Reinhold Messner

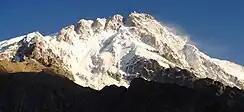
Rupal face of Nanga Parbat.

In May and June 1970, Messner took part in the Nanga Parbat South Face expedition led by Karl Herrligkoffer, the objective of which was to climb the as yet unclimbed Rupal Face, the highest rock and ice face in the world. Messner's brother, Günther, was also a member of the team. On the morning of 27 June, Messner was of the view that the weather would deteriorate rapidly, and set off alone from the last high-altitude camp. Surprisingly his brother climbed after him and caught up to him before the summit. By late afternoon, both had reached the summit of the mountain and had to pitch an emergency bivouac shelter without tent, sleeping bags and stoves because darkness was closing in.